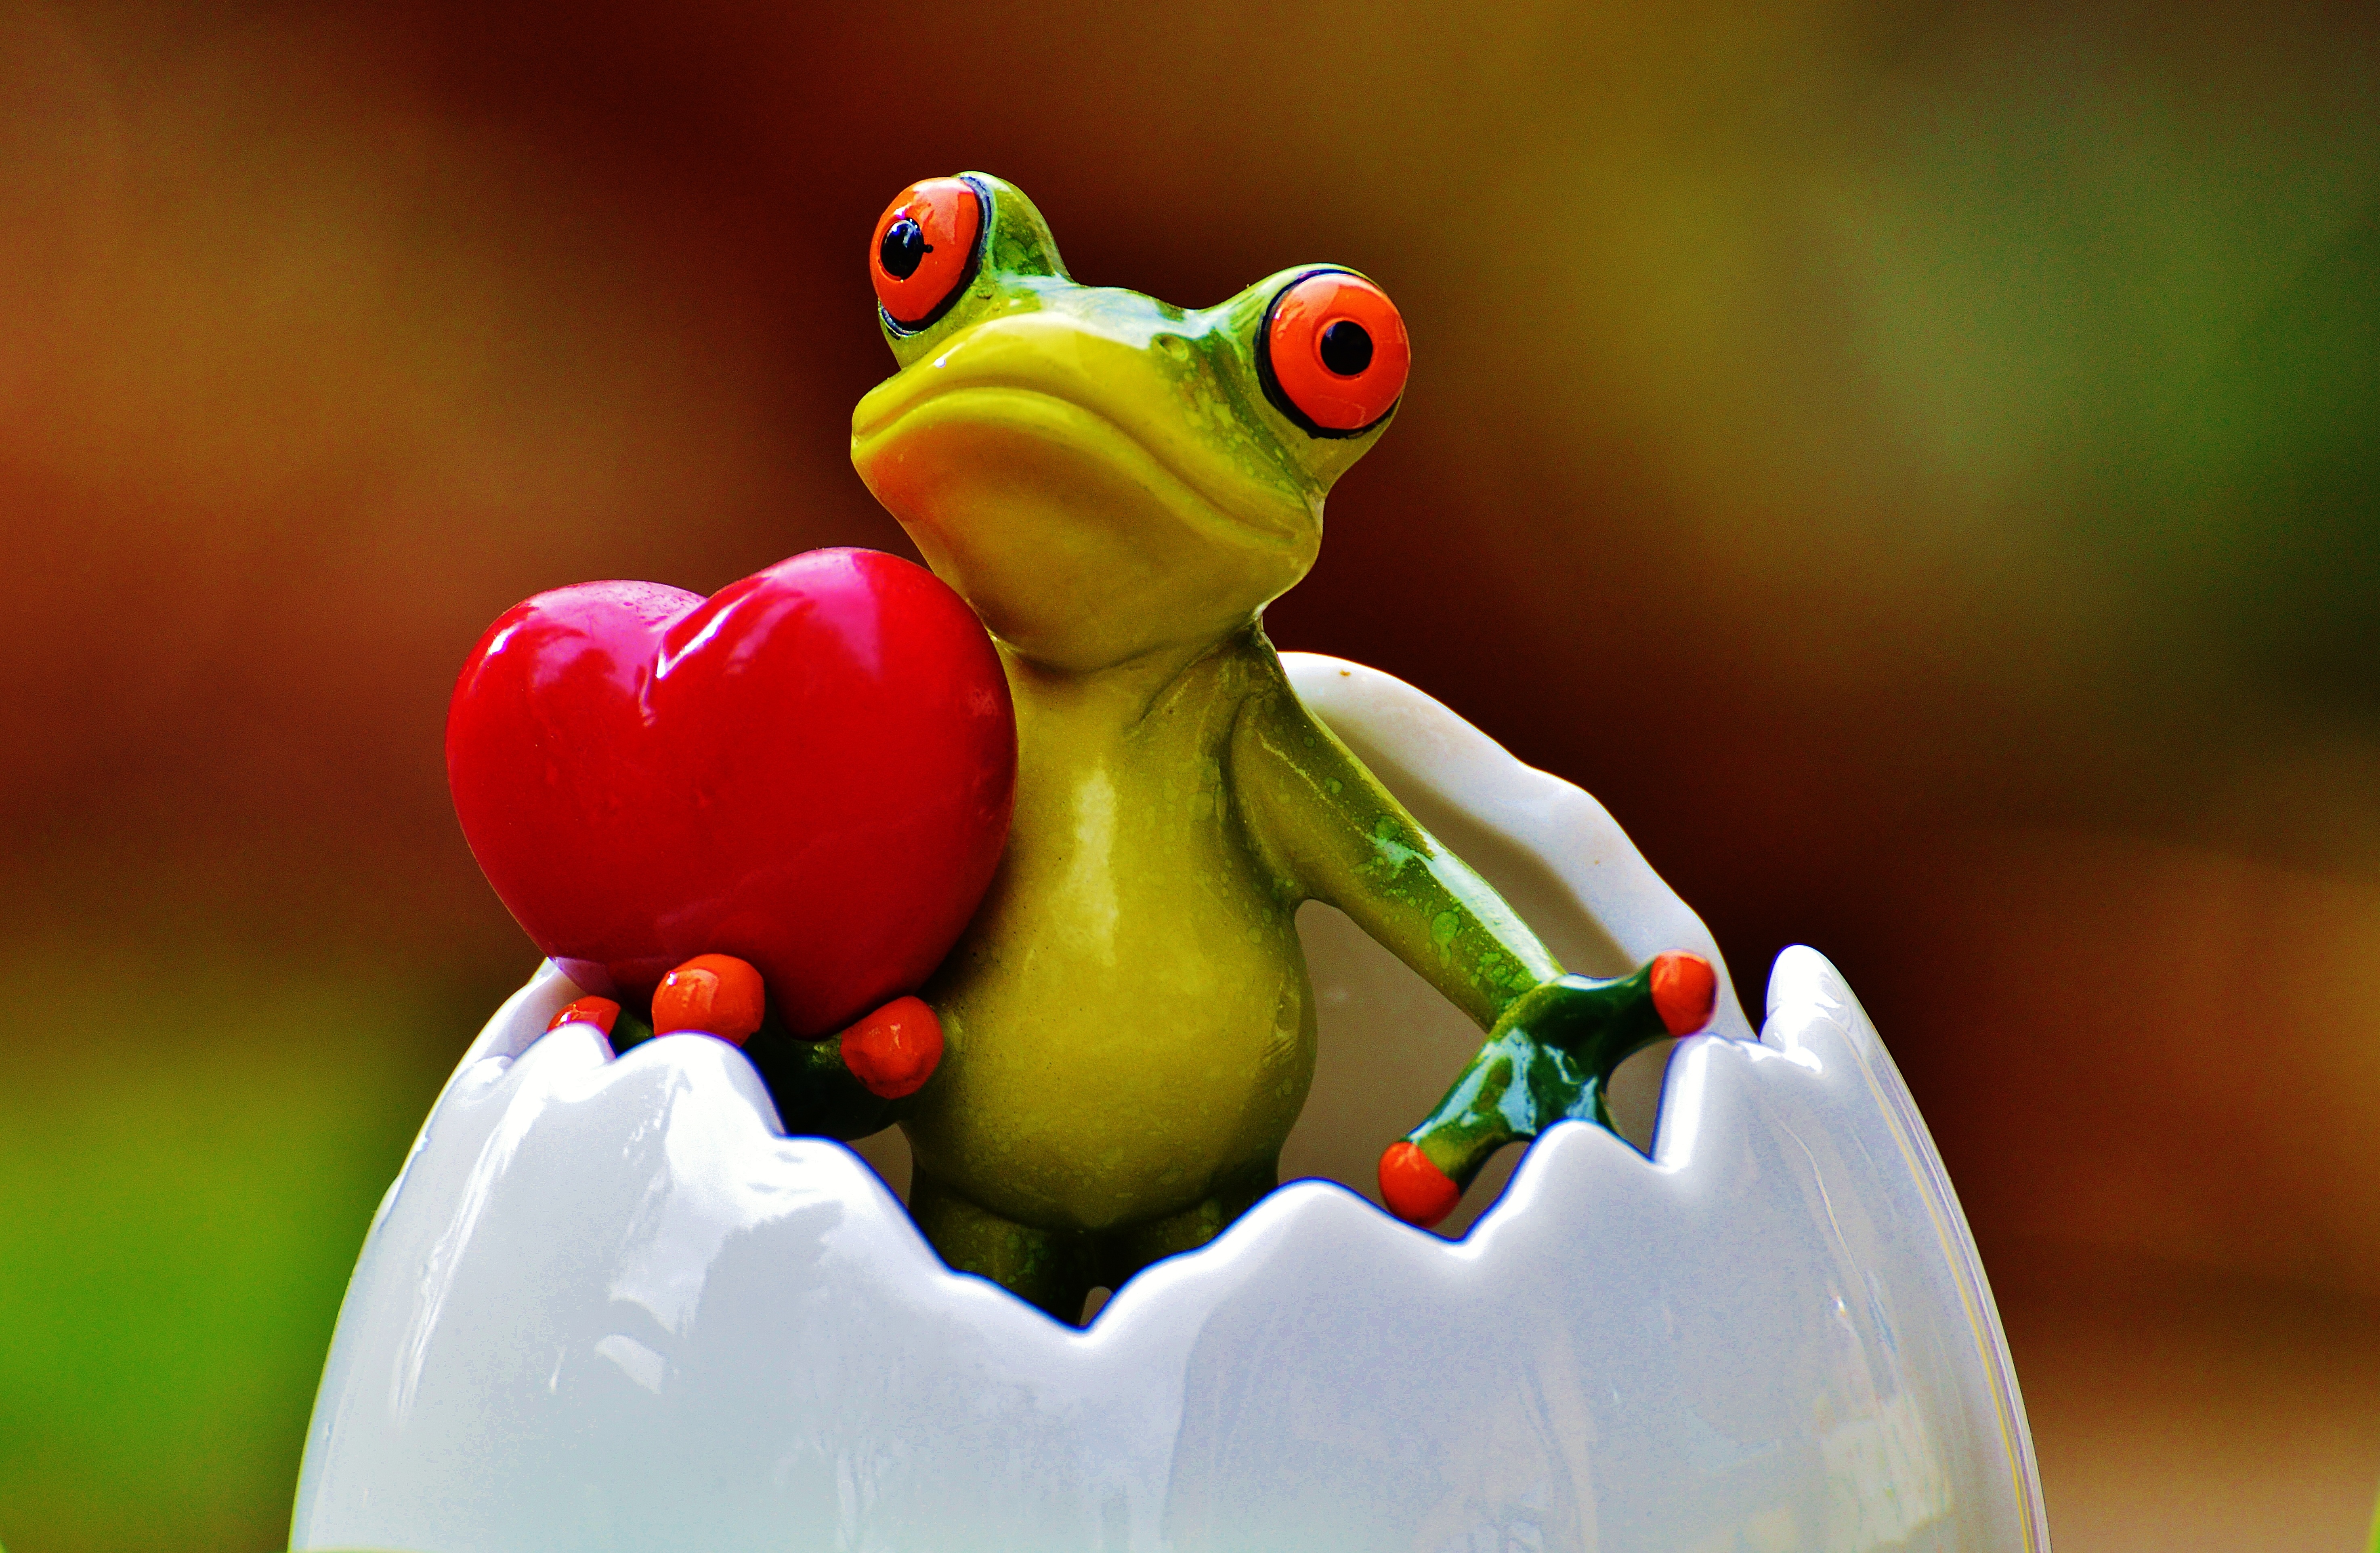
flower, cute, spring, green, red, color, frog, amphibian, yellow, tree frog, close up, figure, vertebrate, funny, easter, greeting card, macro photography, happy easter, eggshell, easter greeting